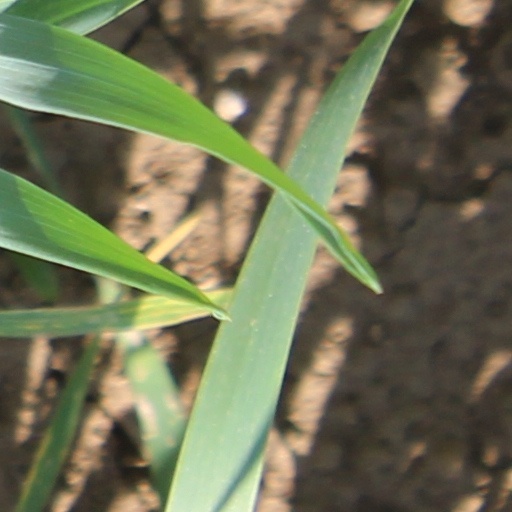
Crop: wheat